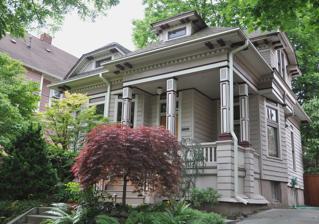
Building: Clarence H. Jones House
Country: United States of America
Year built: 1901
Historic building in Portland, Oregon, U.S. United States historic place Clarence H. Jones House U.S. National Register of Historic Places Portland Historic Landmark Clarence H. Jones House in 2011 Location 1834 SE Ankeny Street Portland, Oregon Coordinates 45°31′19″N 122°38′48″W / 45.521993°N 122.646698°W / 45.521993; -122.646698 Built 1901 Architect Richard L. Zeller Architectural style Queen Anne MPS Portland Eastside MPS NRHP reference No. 89000085 Added to NRHP March 8, 1989 The Clarence H. Jones House is a house located in southeast Portland , Oregon listed on the National Register of Historic Places . Further reading K. Zisman; J. Koler; J. Morrison; A. Yost; B. Grimala (August 15, 1988). "National Register of Historic Places Inventory/Nomination: Clarence H. Jones House" (pdf) . National Park Service. See also National Register of Historic Places listings in Southeast Portland, Oregon References